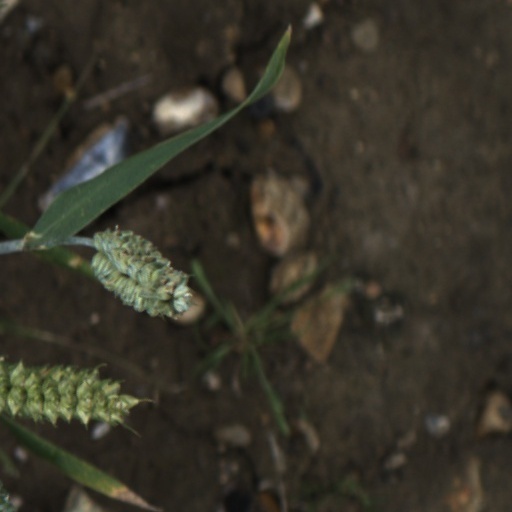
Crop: wheat